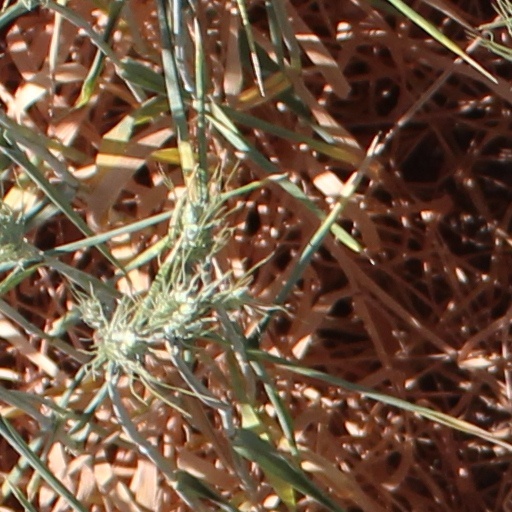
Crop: wheat